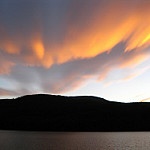
Label: glacier